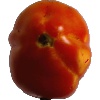
Label: Tomato 1